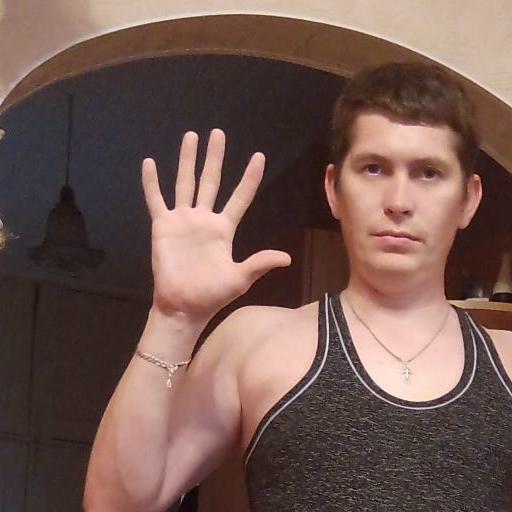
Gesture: palm